Emil Aaltonen

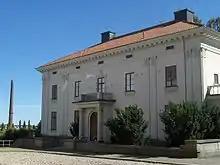
"Pyynikinlinna"

Aaltonen's philanthropic ideas were evident from early on, as he built housing for his factory workers, and provided subsidised loans to those who wanted instead to purchase their own properties.